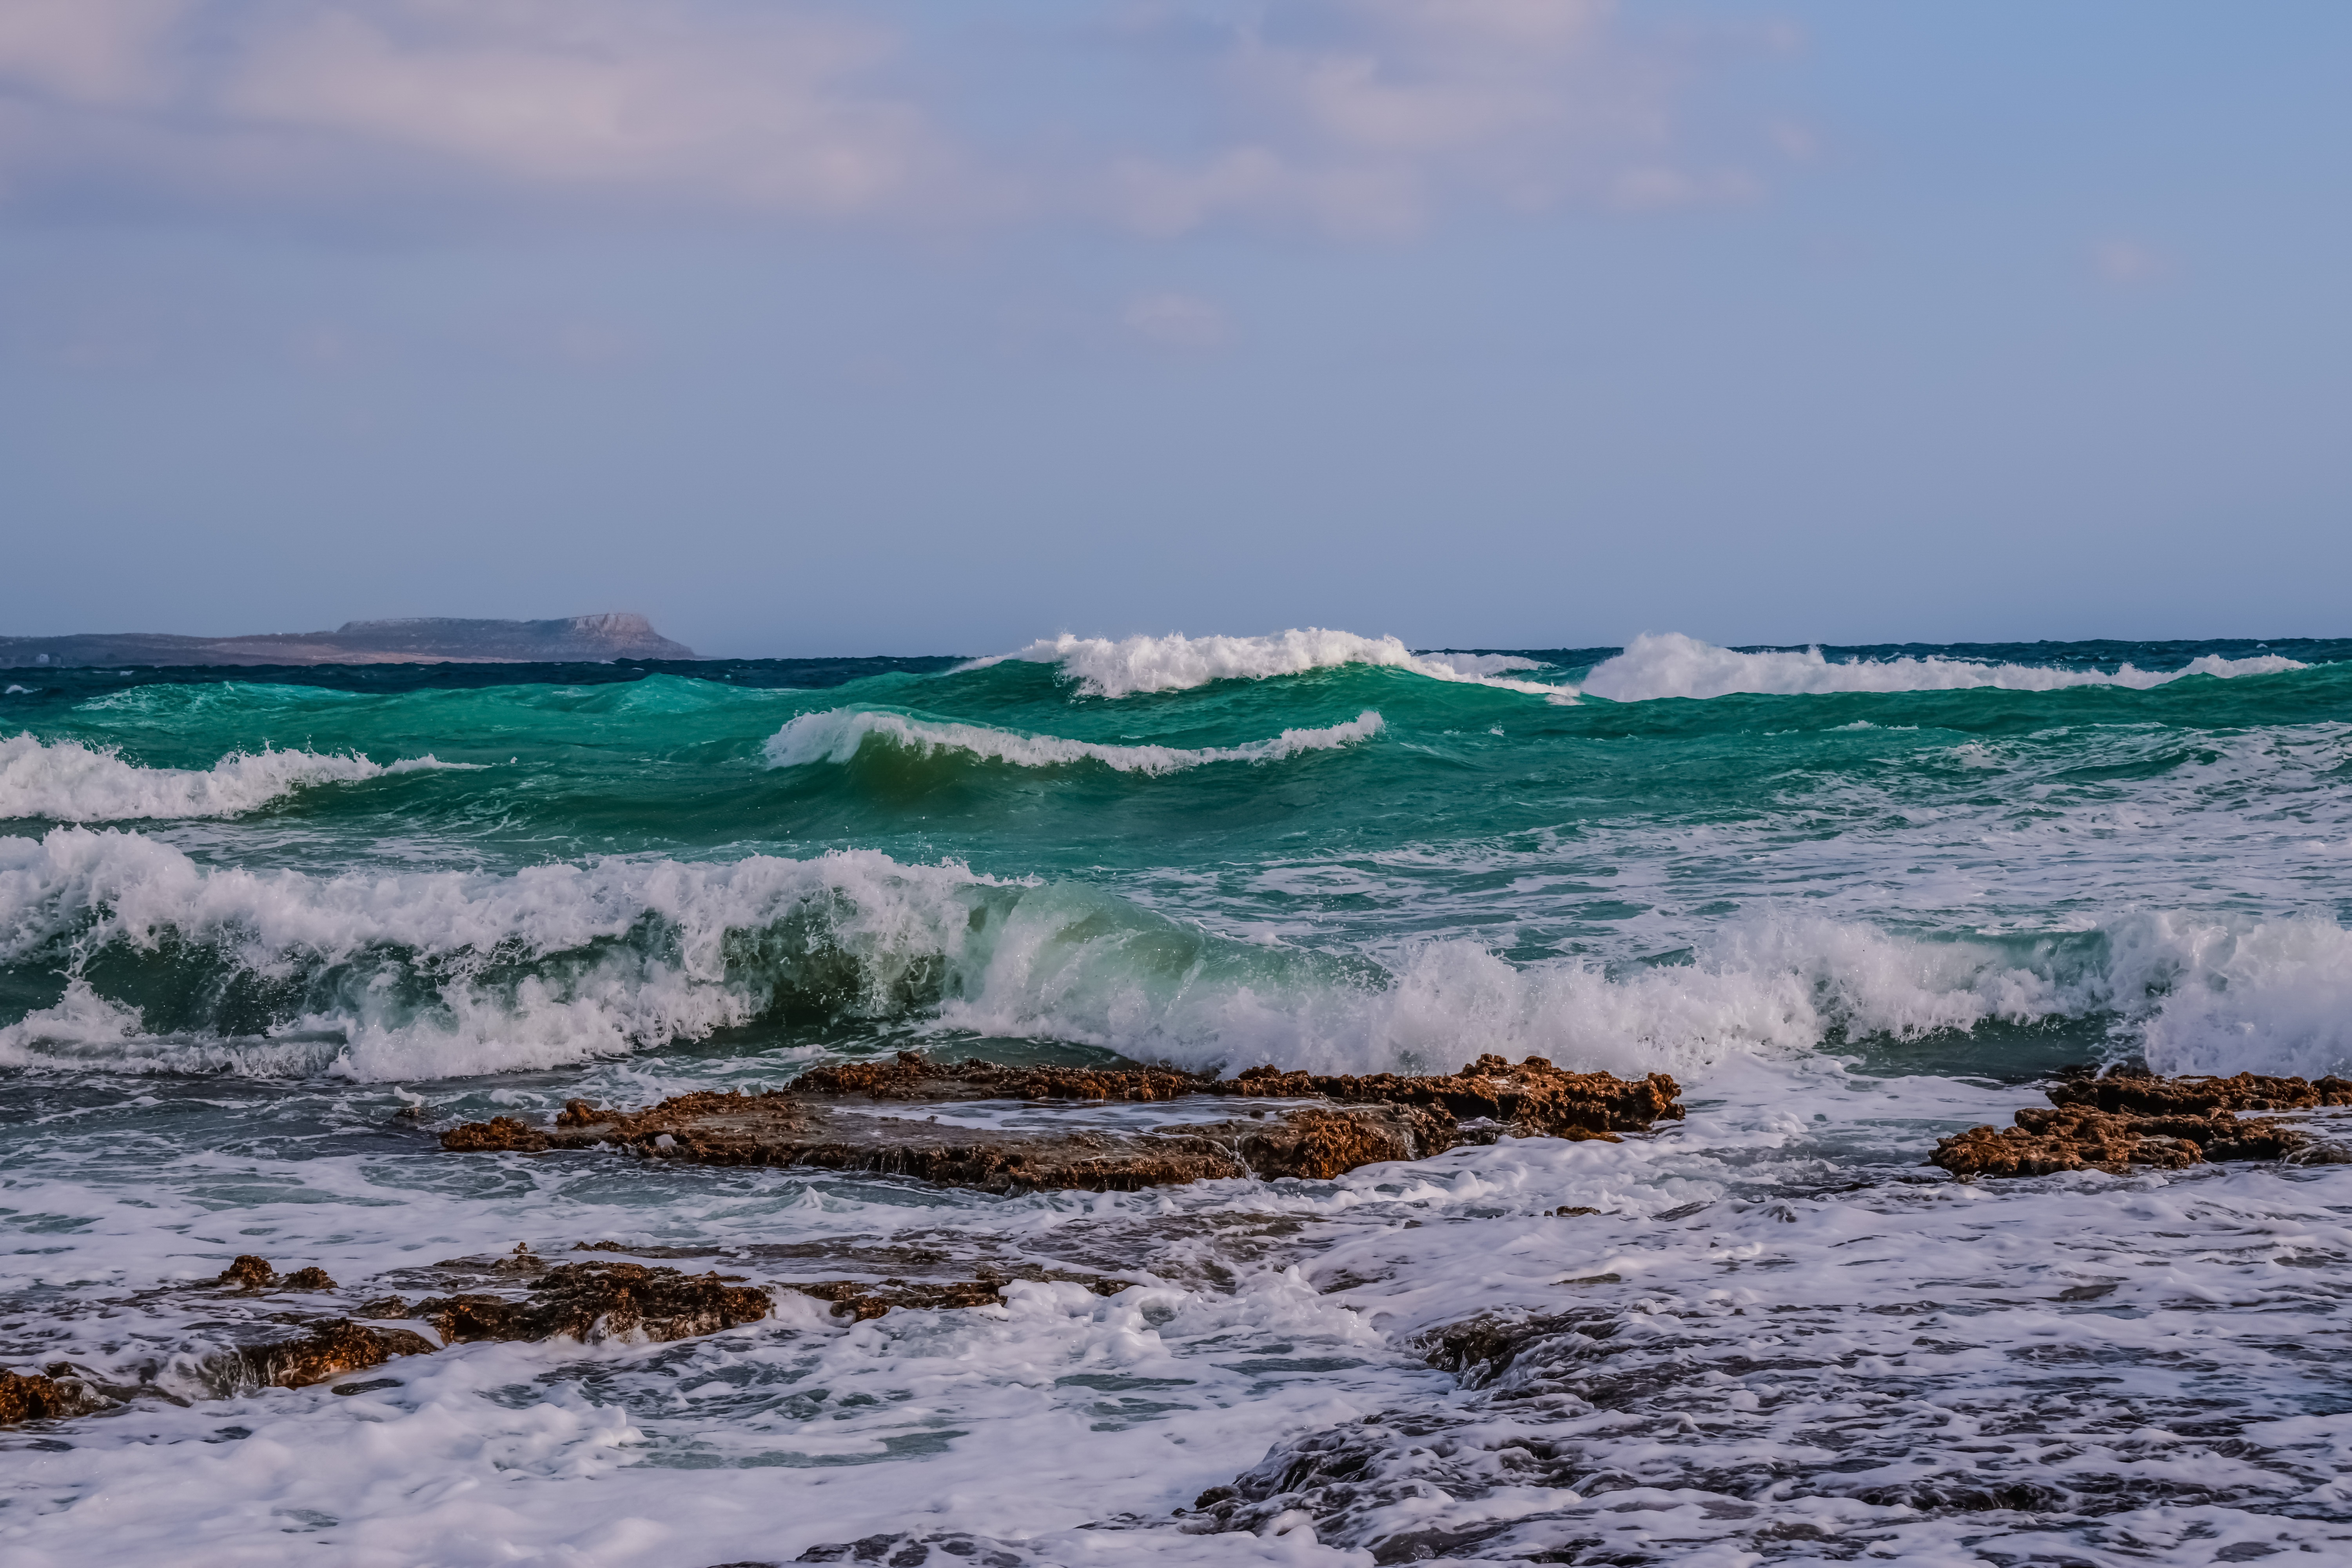
beach, sea, coast, water, nature, ocean, horizon, sky, shore, wave, tide, foam, inlet, scenic, seascape, bay, body of water, headland, waves, turquoise, cyprus, cape, ayia napa, makronissos, wind wave, coastal and oceanic landforms